Employment-to-population ratio

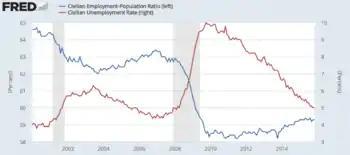
U.S. unemployment rate and employment to population ratio (EM ratio)

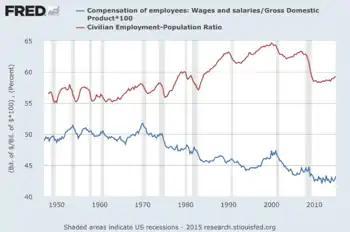
Wage share and employment rate in the U.S.

Employment-to-population ratio, also called the employment rate, is a statistical ratio that measures the proportion of a country's working age population (statistics are often given for ages 15 to 64) that is employed. This includes people that have stopped looking for work. The International Labour Organization states that a person is considered employed if they have worked at least 1 hour in "gainful" employment in the most recent week.